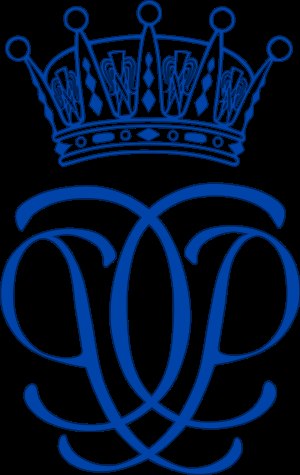
Prins Carl Philip af Sverige / Titler, ordner og udmærkelser
Prins Carl Philips monogram
Prins Carl Philip, hertug af Värmland er prins af Sverige, hertug af Värmland, og søn af kong Carl 16. Gustav og dronning Silvia. Han blev født som kronprins, men er som følge af en grundlovsændring, der trådte i kraft den 1. januar 1980, nummer fire i den svenske tronfølge. Han er derudover nummer 185 i den britiske tronfølge. Prins Carl Philip er den mellemste af tre søskende; hans søstre er kronprinsesse Victoria og prinsesse Madeleine.